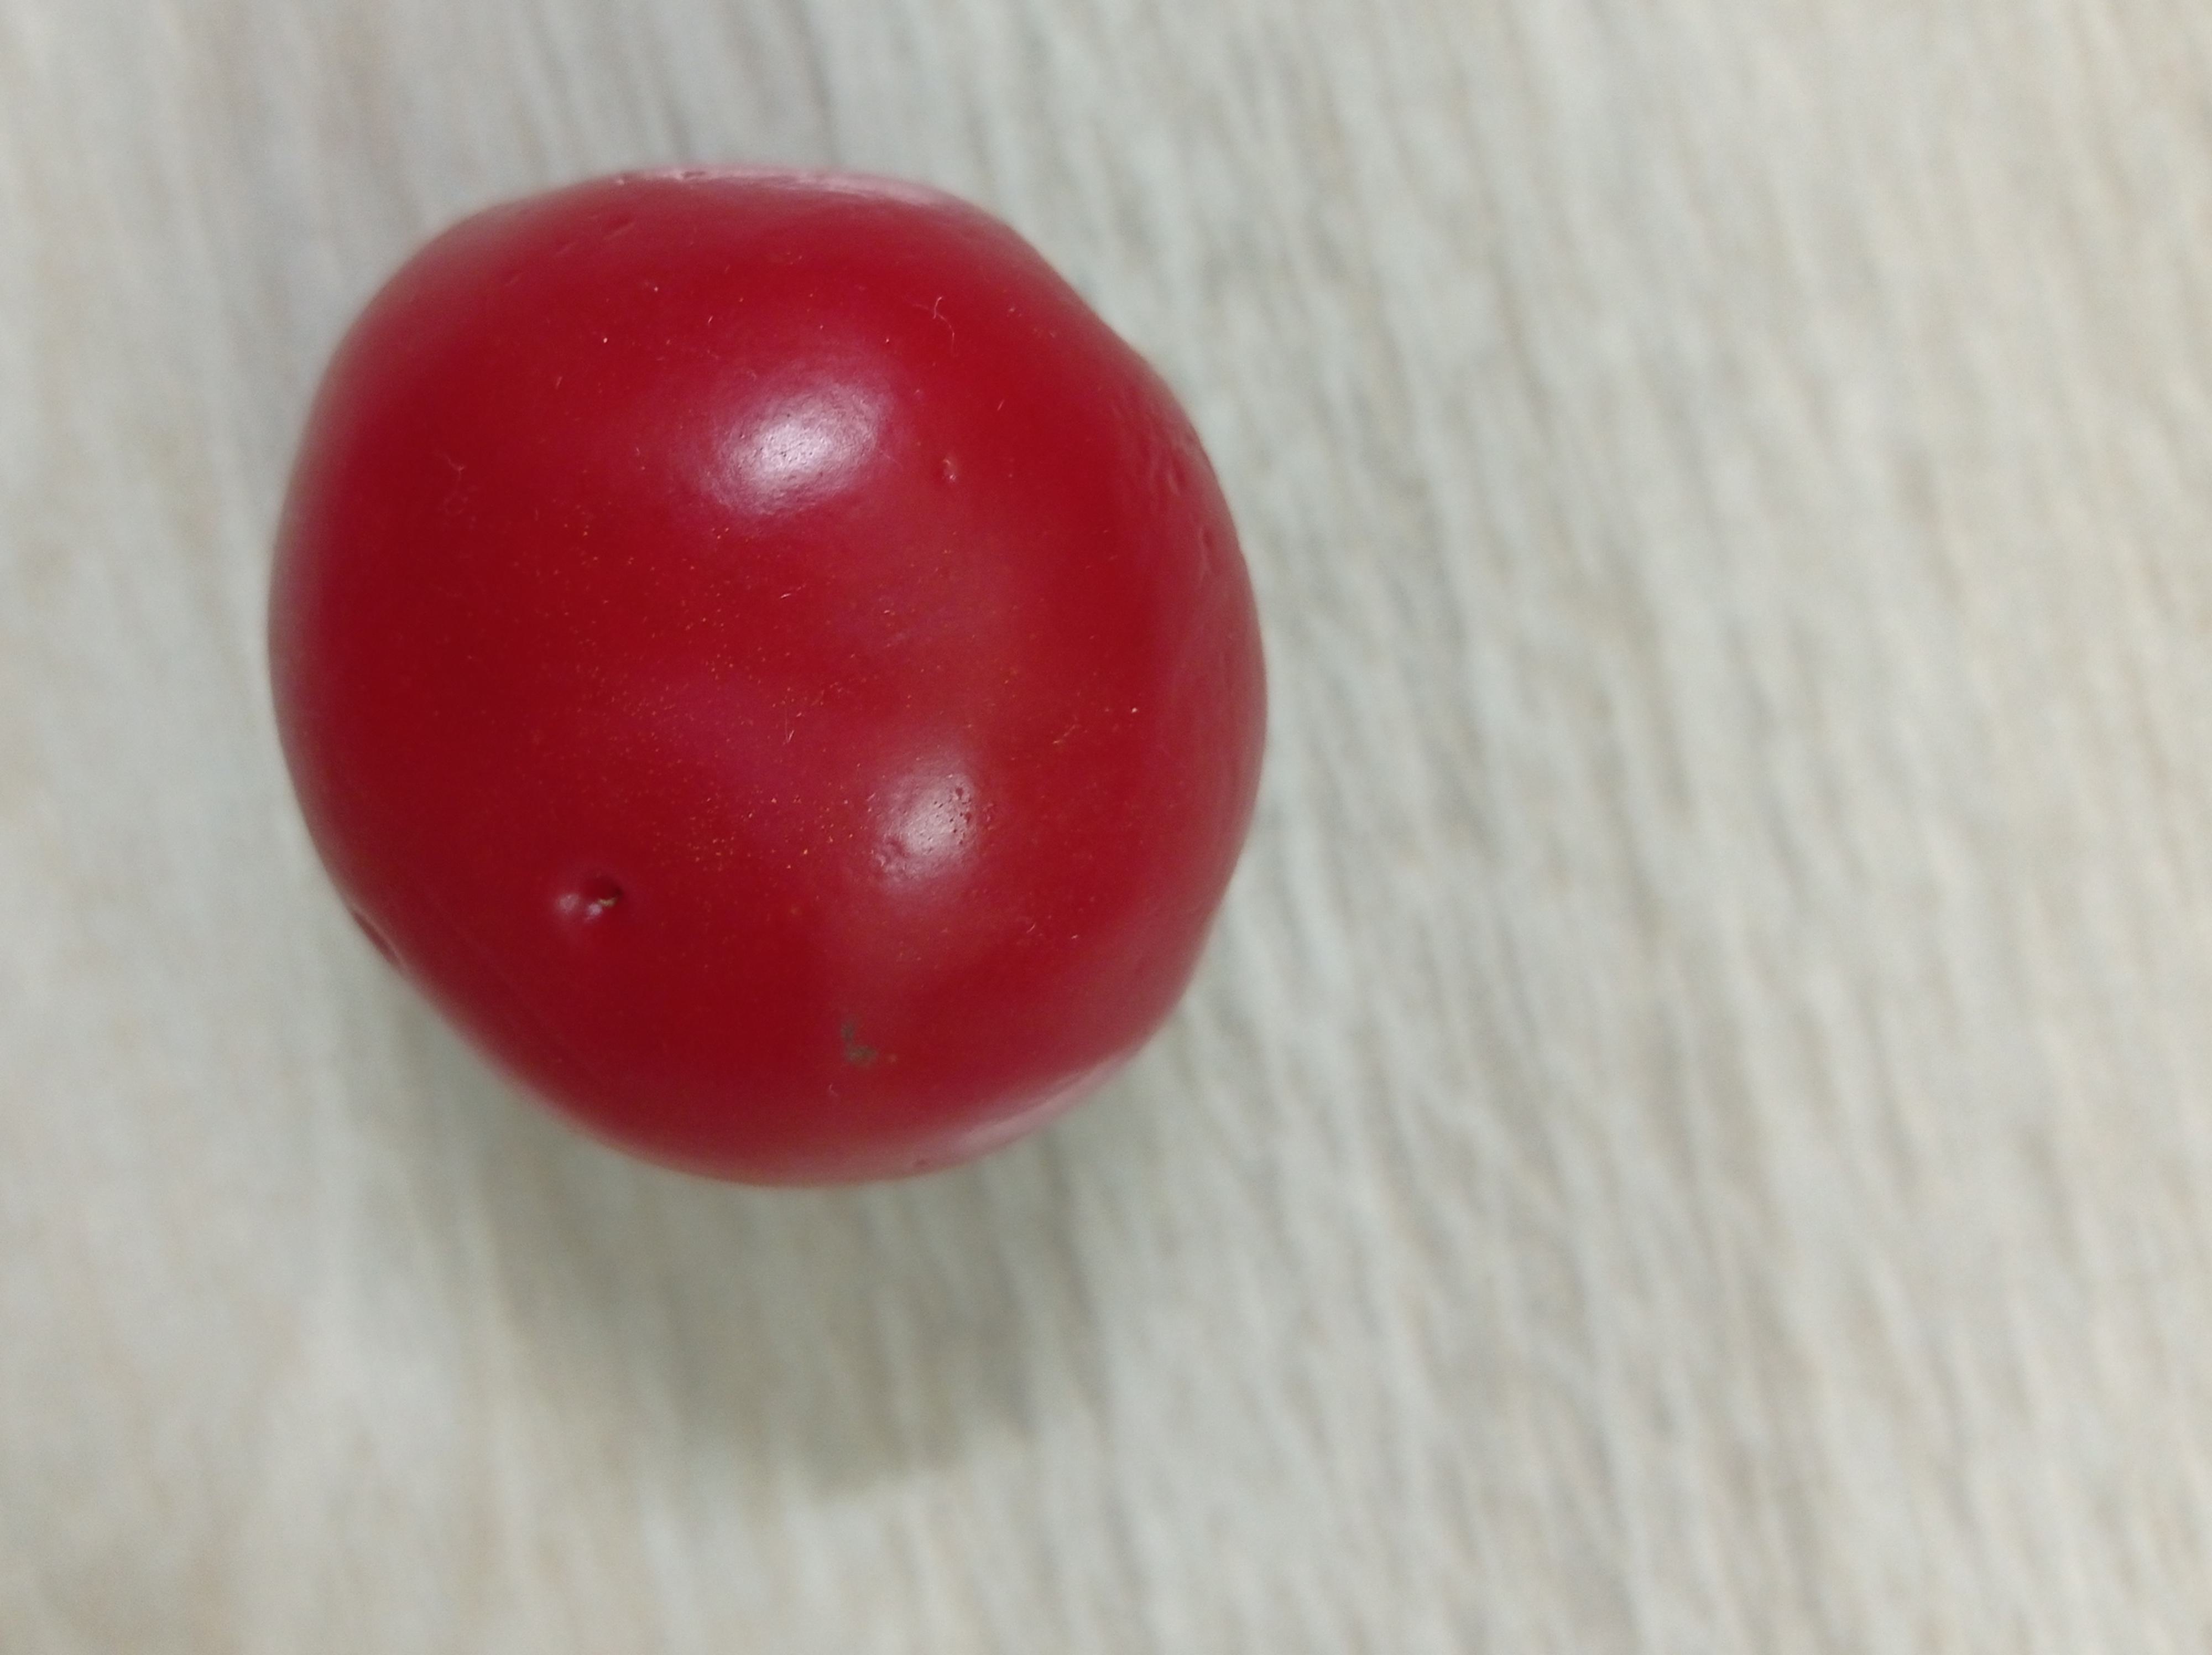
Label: Fresh